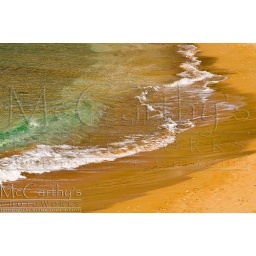
Waves crashing on the coast on a beach in Malta